Minimum wage in the United States

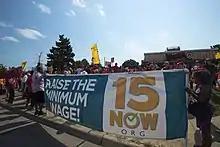
Protest calling for raising the Minneapolis minimum wage to $15/hour. September 12, 2016

An increase in the minimum wage is a form of redistribution from higher-income persons (business owners or "capital") to lower income persons (workers or "labor") and therefore should reduce income inequality. The CBO estimated in February 2014 that raising the minimum wage under either scenario described above would improve income inequality. Families with income more than 6 times the poverty threshold would see their incomes fall (due in part to their business profits declining with higher employee costs), while families with incomes below that threshold would rise. Writing in "The Atlantic", journalist Derek Thompson summarized several studies which indicate that both state-level minimum wage increases and tighter labor markets caused wages to grow faster for lower income workers than higher income workers during the 2018–2019 time period.